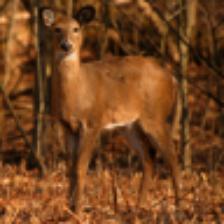
Label: NonHuman